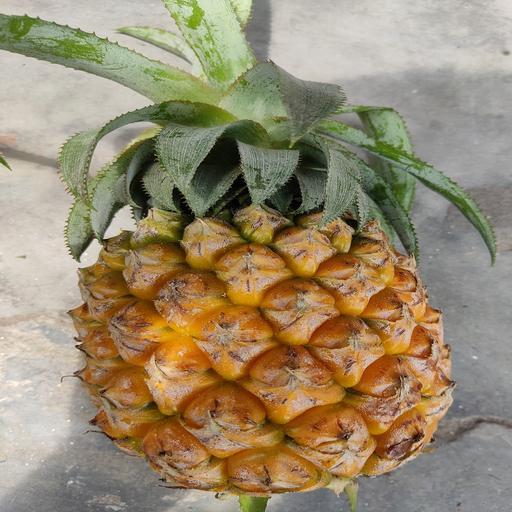
Crop type: Pineapple